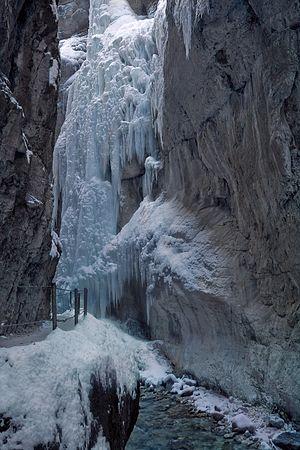
Cascade de glace dans le Partnachklamm, à Garmisch Partenkirchen, en Allemagne.
La gorge de la Partnach, en allemand Partnachklamm, est une curiosité géologique en Allemagne qui consiste en une longue et étroite gorge creusée dans des couches calcaires du massif du Wetterstein par la Partnach, un affluent mineur du Danube s'écoulant dans les Préalpes orientales septentrionales.